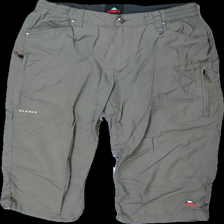
View: front
Type: Shorts
Category: Men
Brand: Mckinley (Intersport)
Colors: Brown, White, Red
Material: 100% nylone
Pattern: Logo print
Cut: Regular
Size: M
Season: Summer
Stains: Major
Damage: fläck
Damage location: middle right
Damage 2 location: bottom right
Price range: <50
Recommended usage: Export
Description: bruna shorts med logga på ben, fläck bak